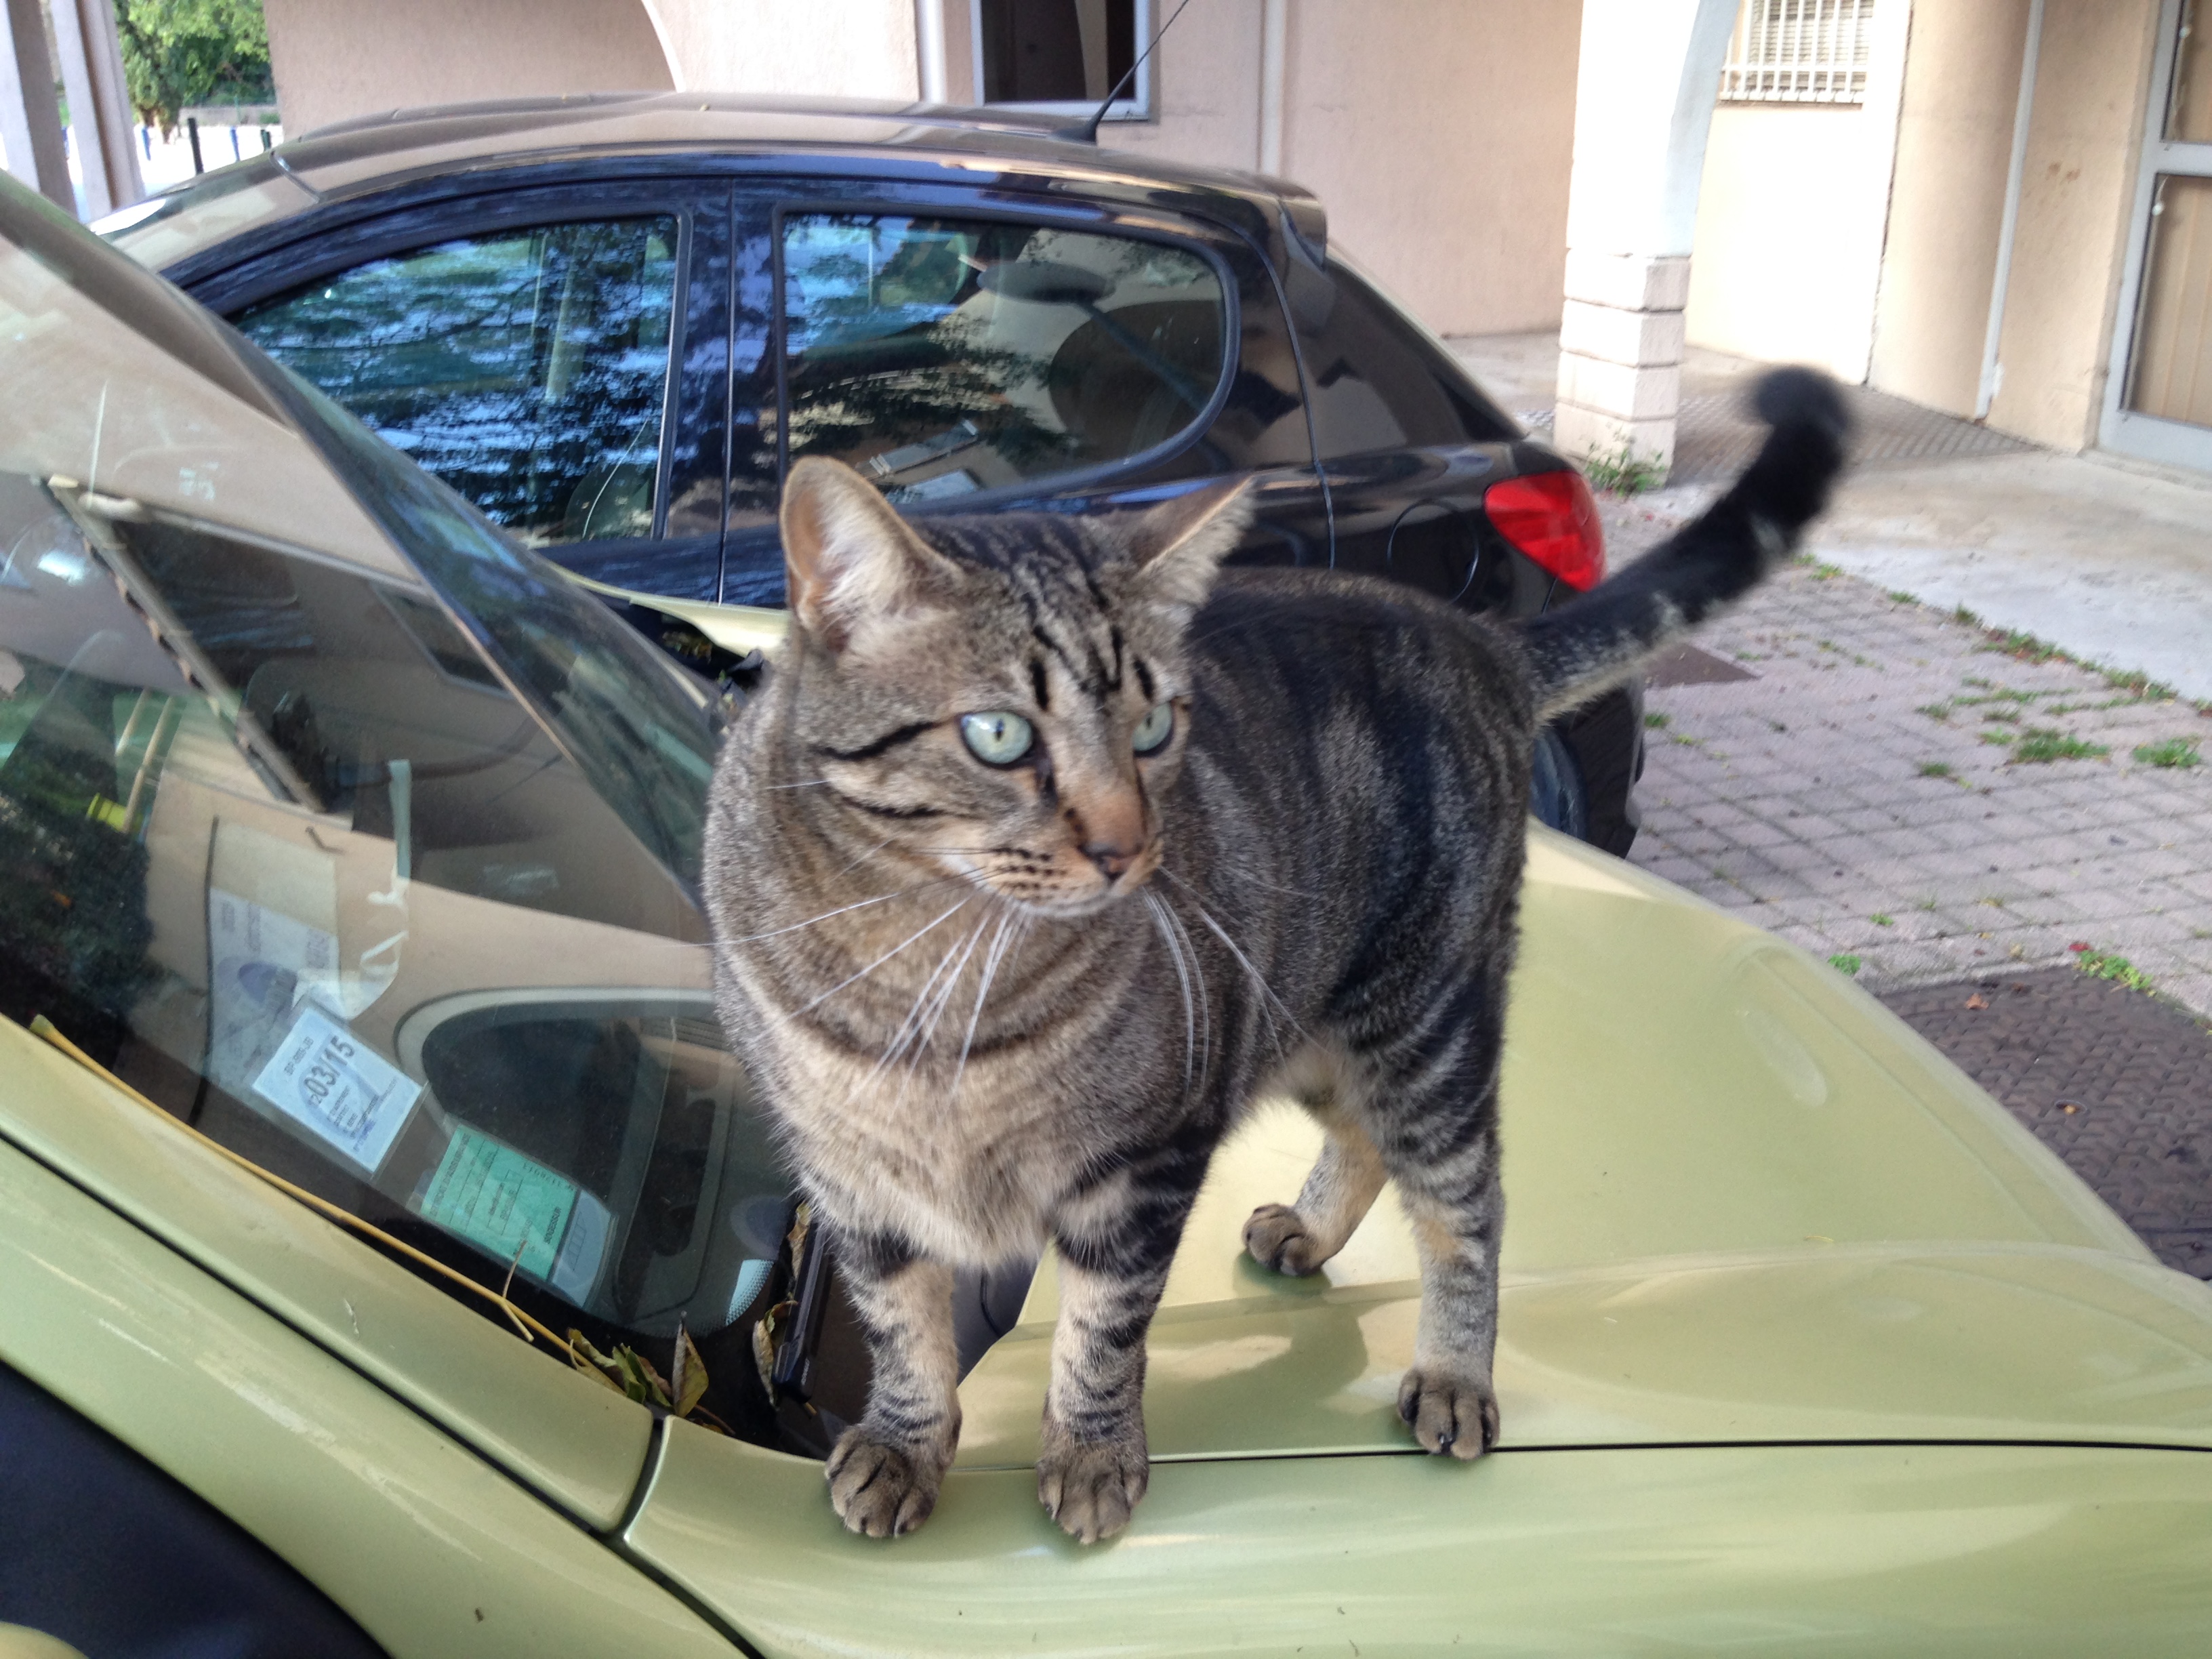
cat, mammal, whiskers, vertebrate, european shorthair, small to medium sized cats, cat like mammal, domestic short haired cat